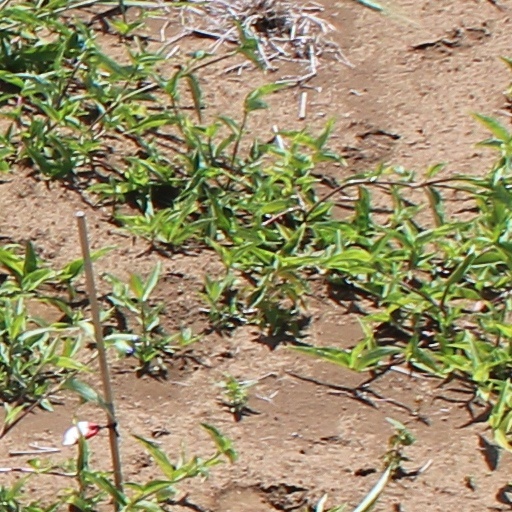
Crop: wheat